Malaysia Airlines Flight 370

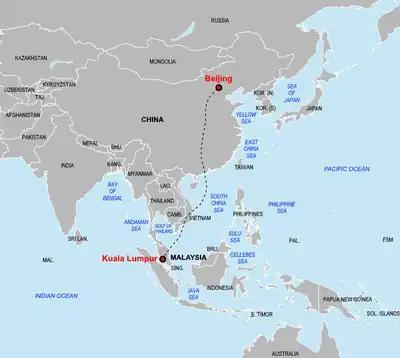
Map showing the scheduled destination of the flight and the wider surrounding region

Flight 370 last made voice contact with ATC at 01:19 MYT, 8 March (17:19 UTC, 7 March) when it was over the South China Sea, less than an hour after takeoff. It disappeared from ATC radar screens at 01:22 MYT, but was still tracked on military radar as it turned sharply away from its original northeastern course to head west and cross the Malay Peninsula, continuing that course until leaving the range of the military radar at 02:22 while over the Andaman Sea, northwest of Penang Island, in northwestern Malaysia.